University of North Texas

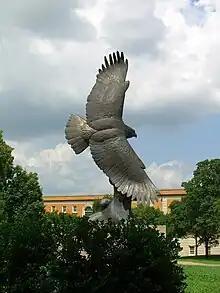
"In High Places" (1990), sculpted by Gerald Balciar

The College of Music dates back years, when North Texas was founded. The college has the largest enrollment of any music institution accredited by the National Association of Schools of Music. It has been among the largest music institutions of higher learning in North America since the 1940s. The music library, founded in 1941, has one of the largest music collections in the United States, with over 300,000 volumes of books, periodicals, scores, and approximately 900,000 sound recordings. North Texas was first in the world to offer a degree in jazz studies. "U.S. News & World Report" ranked the jazz studies program as the best in the country every year from 1994, when it began ranking graduate jazz programs, to 1997, when it retired the category. The university's jazz ensemble One O'Clock Lab Band has been nominated for seven Grammy Awards.